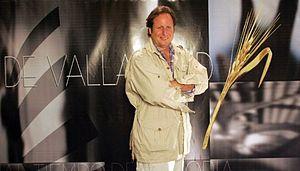
Gerardo Olivares est un réalisateur et scénariste espagnol.